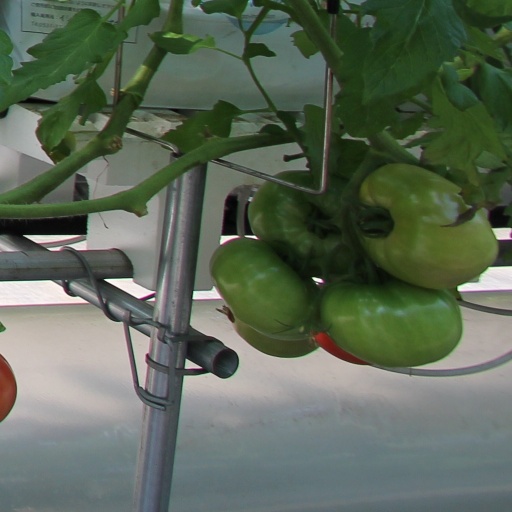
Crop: tomato